Massey Ferguson 135

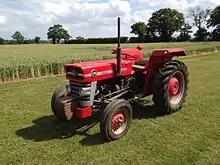
A 1965 MF135

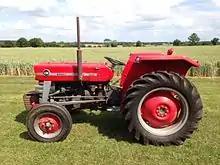
A 1965 MF135

The Massey Ferguson 135 (MF135) was a tractor produced by Massey Ferguson.